Chinese fortune telling

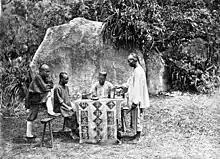
"Li the half wizard" is telling fortune for a young man.

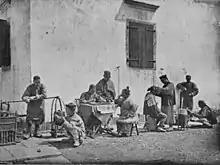
The fortune teller is counting a woman, in the late 19th century.

Chinese fortune telling, better known as Suan ming has utilized many varying divination techniques throughout the dynastic periods. There are many methods still in practice in Mainland China, Taiwan, Hong Kong and other Chinese-speaking regions such as Malaysia, Indonesia and Singapore today. Over time, some of these concepts have moved into Korean, Japanese, and Vietnamese culture under other names. For example, ""Saju"" in Korea is the same as the Chinese four pillar (Chinese: 四柱八字) method.